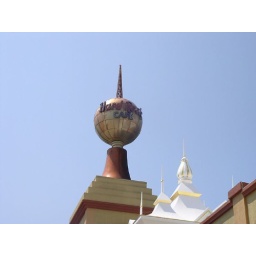
I really like the color of the sky in this picture...not a cloud in the sky...so blue.